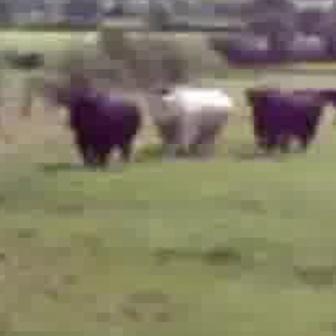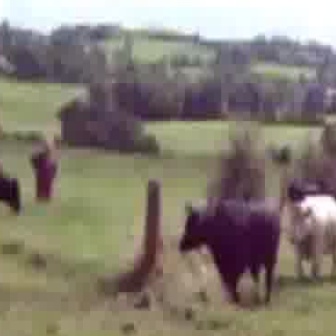
  Please identify the target specified by the bounding box [53,83,135,165] in the first image and locate it in the second image. Return the coordinates in [x_min,y_min,x_max,y_max] format.
Answer: [176,199,283,305]